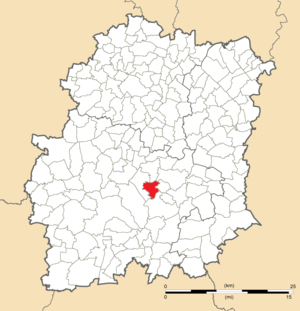
Carte de position de Villeneuve-sur-Auvers en Essonne (91)
Villeneuve-sur-Auvers est une commune française située à quarante-quatre kilomètres au sud-ouest de Paris dans le département de l'Essonne en région Île-de-France.